ReGeneration (2010 film)

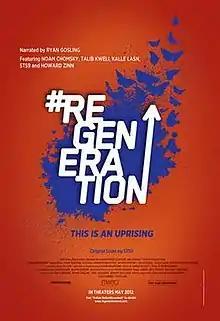
Theatrical release poster

ReGeneration is a 2010 American documentary film written and directed by Phillip Montgomery that looks at the issues facing today's youth and young adults, and the influences that contribute to America's current culture of apathy toward to political and social causes.